Deschênes, Quebec

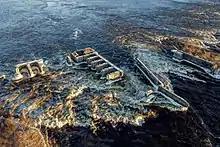
Ruines Deschênes vues des airs

On the death of their mother, the management of the family businesses was placed in the hands of her ten children. Two of the boys, Robert and William Conroy, built one of the two hydroelectric power stations at the Deschênes rapids, the "Deschênes Electric Company" (1896-1946). The second one was built by the Hull Electric Company A large stone building, built by this second company for use as a shed and repair garage for streetcars, still exists at the corner of Vanier Road and Lucerne Boulevard. These two plants supplied the surrounding neighbourhoods, the factories, and the tramway linking Hull & Ottawa to Aylmer. The ruins of these dams are still present.